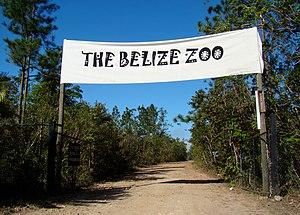
Le zoo du Belize est un parc zoologique du Belize situé à une cinquantaine de kilomètres à l'ouest de Belize City.